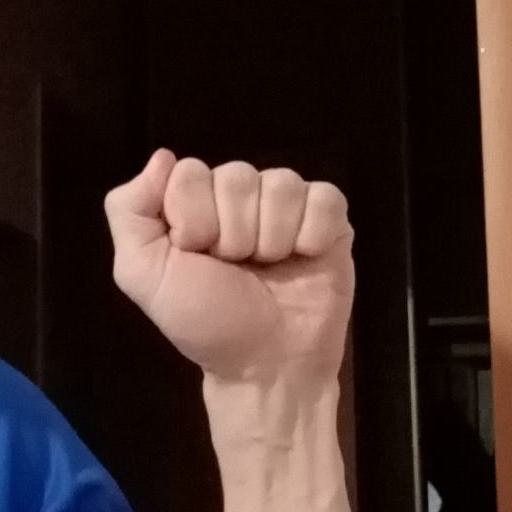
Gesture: fist